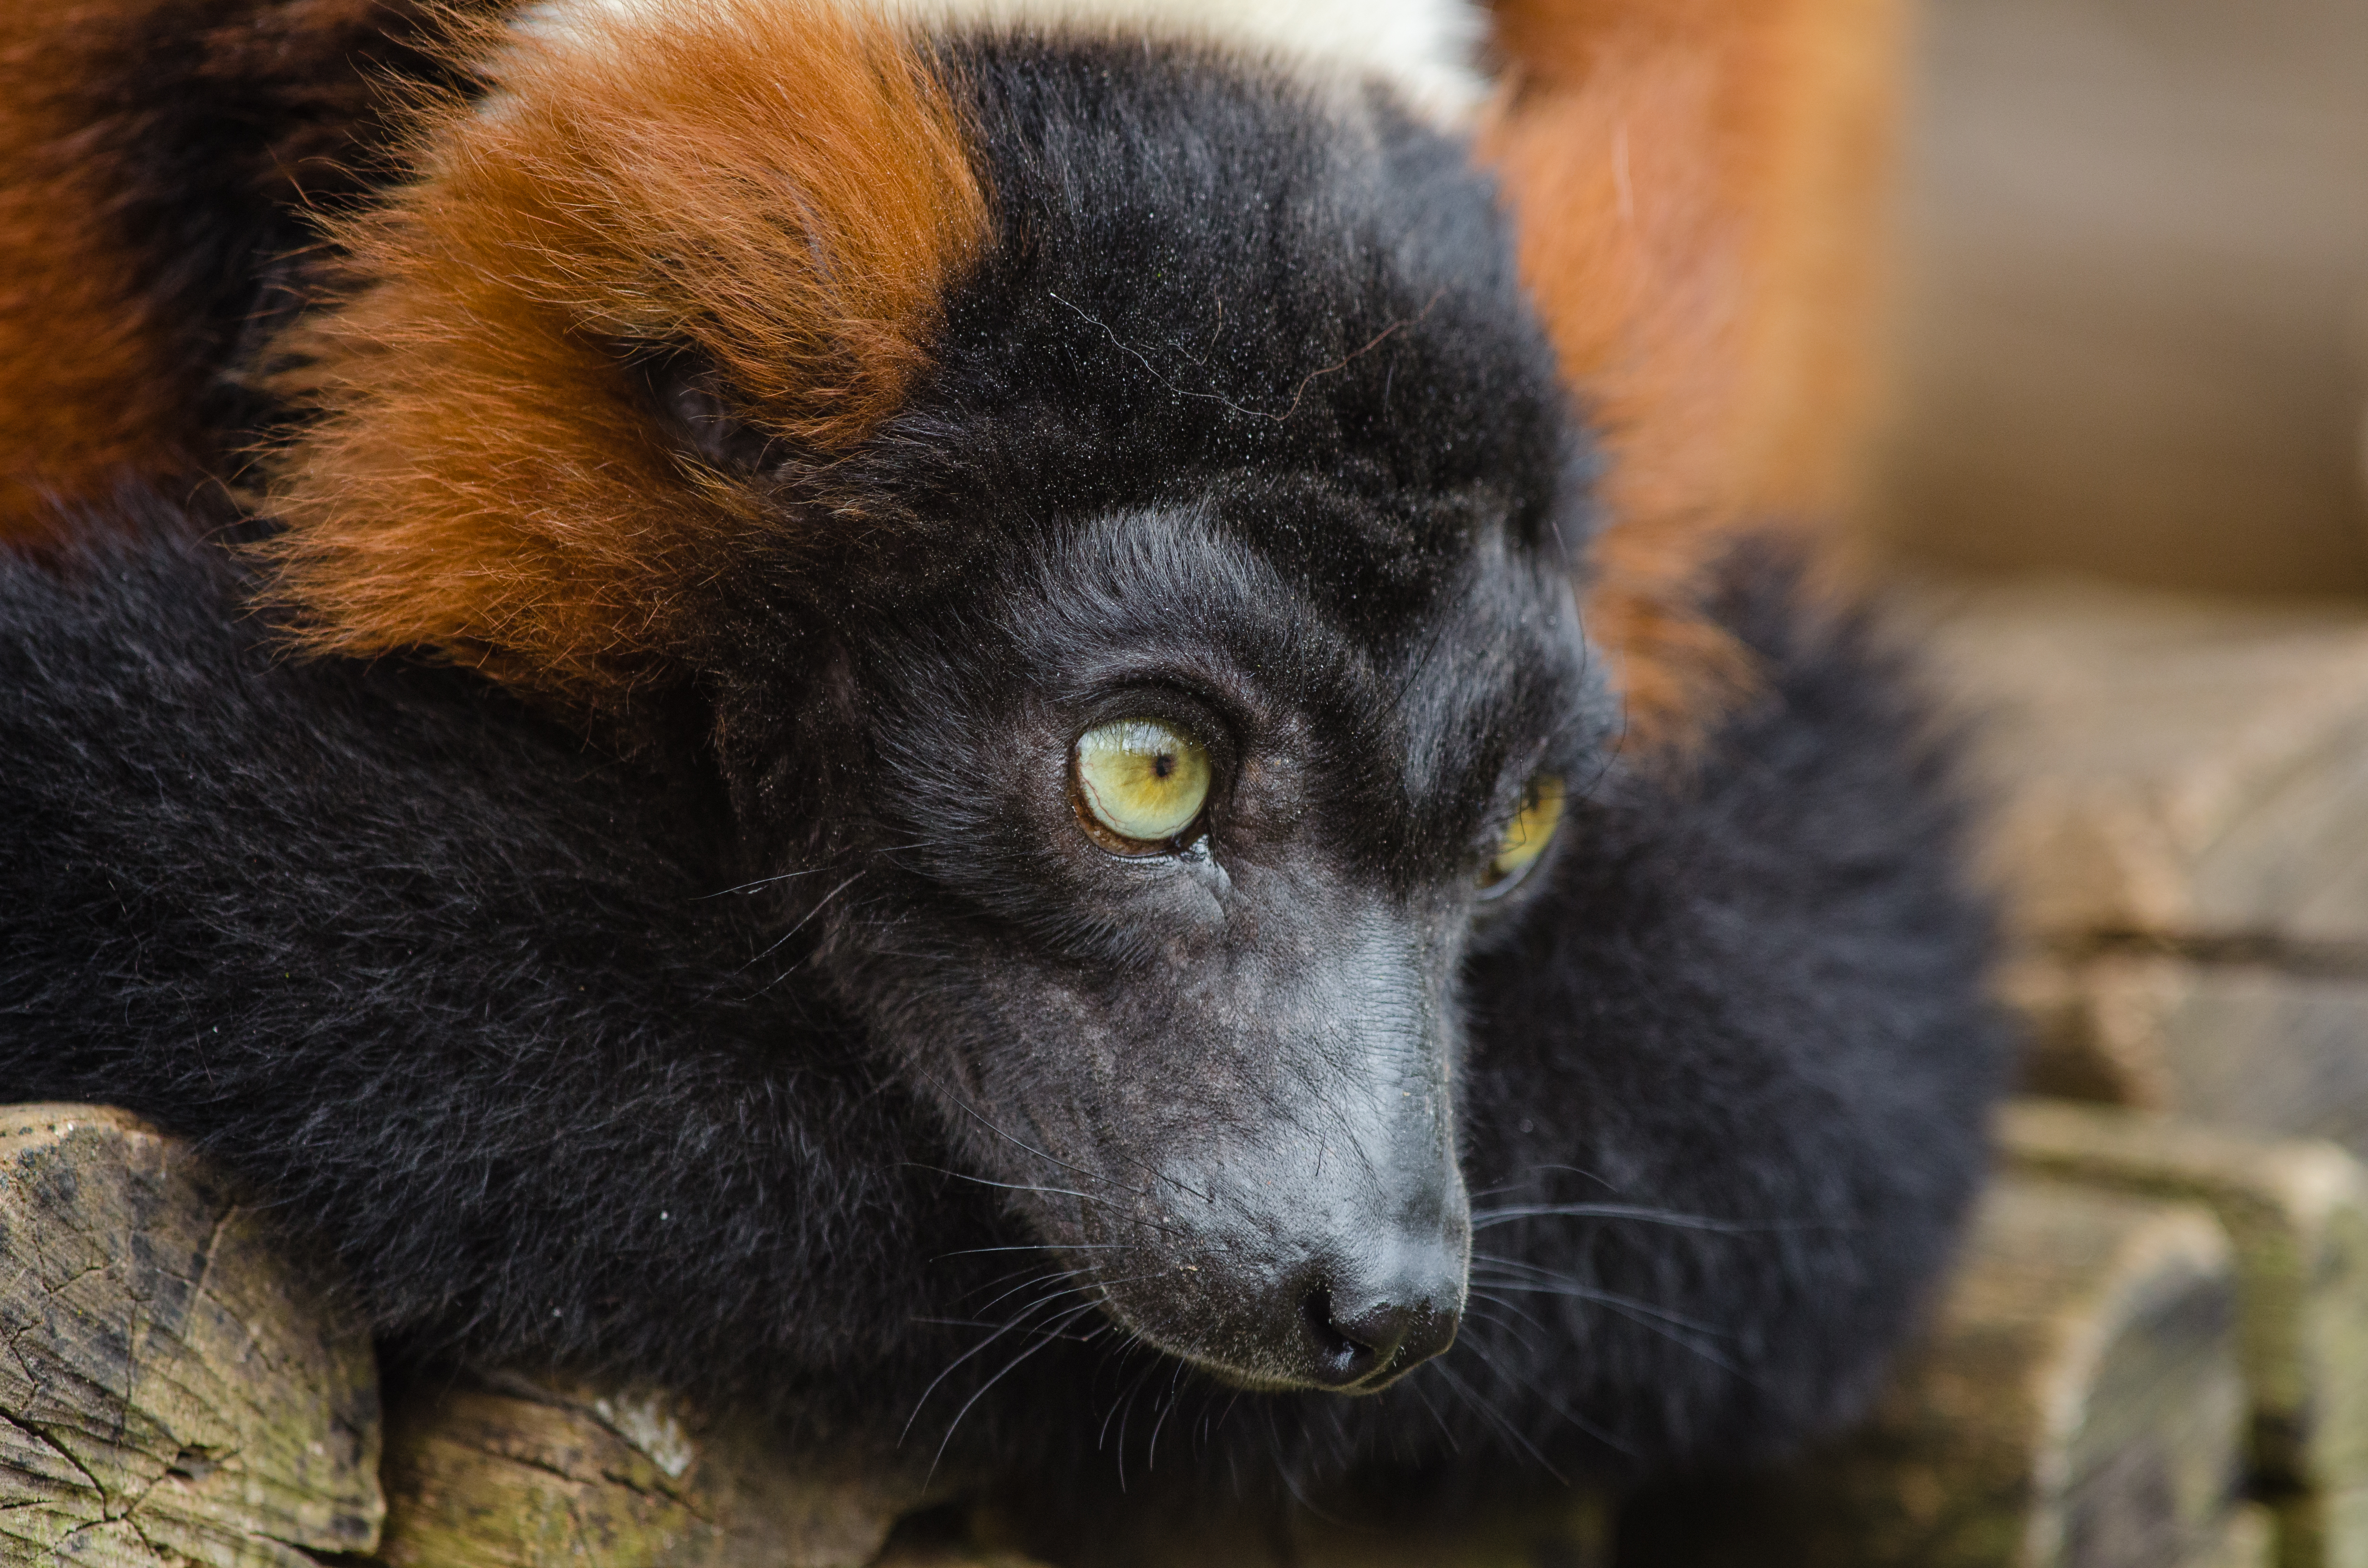
bokeh, feet, cute, wildlife, zoo, red, mammal, nikon, fauna, primate, close up, eyes, hands, madagascar, vertebrate, zoom, germany, deutschland, augen, adorable, lemur, d7000, roter, niedlich, tierpark, hnde, fse, madagaskar, ruffed, vari, lemuren, gelsenkirchen, erlebniswelt, new world monkey